Marlovian theory of Shakespeare authorship

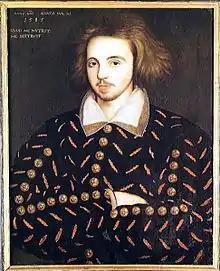
Putative portrait of Christopher Marlowe (Corpus Christi College, Cambridge).

The Marlovian theory of Shakespeare authorship holds that the Elizabethan poet and playwright Christopher Marlowe was the main author of the poems and plays attributed to William Shakespeare. Further, the theory says Marlowe did not die in Deptford on 30 May 1593, as the historical records state, but that his death was faked.